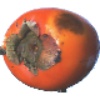
Label: Kaki 1